Neocentromere

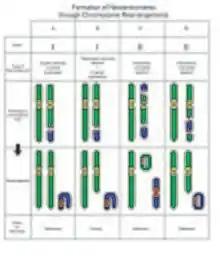
A summary of the types of breakages and subsequent rearrangements that lead to the formation of neocentromeres.

Neocentromeres are new centromeres that form at a place on the chromosome that is usually not centromeric. They typically arise due to disruption of the normal centromere. These neocentromeres should not be confused with “knobs”, which were also described as “neocentromeres” in maize in the 1950s. Unlike most normal centromeres, neocentromeres do not contain satellite sequences that are highly repetitive but instead consist of unique sequences. Despite this, most neocentromeres are still able to carry out the functions of normal centromeres in regulating chromosome segregation and inheritance. This raises many questions on what is necessary versus what is sufficient for constituting a centromere.